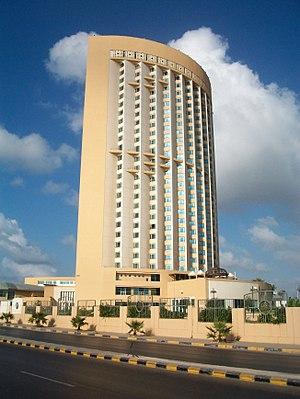
L'hôtel Corinthia Bab Africa 1 est un gratte-ciel de 100 mètres de hauteur construit en 2003 à Tripoli, la capitale de la Libye.
En 2020, la liste des gratte-ciel africains d'au moins 120 mètres de hauteur est la suivante :